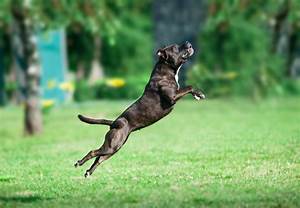
Label: cane